Heilongjiang University

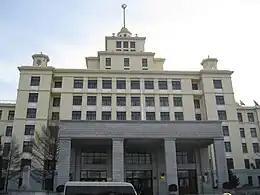
Administrative building of Heilongjiang University

The Heilongjiang University (HLJU) is a provincial public university in the Harbin, Heilongjiang, China. The university is affiliated with the Province of Heilongjiang. It is co-sponsored by the Province of Heilongjiang, the Ministry of Education, and SASTIND.